Fort Saint-Louis (Texas)

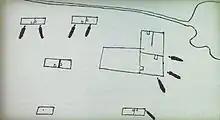
Plan of Fort Saint Louis drawn by a member of the Spanish expedition that discovered it in 1689. It shows the river, the buildings and the location of the cannons.

In early June, La Salle led the remaining settlers to the newly discovered site. Seventy people embarked on an 80-kilometer overland journey on June 12. All provisions and goods were unloaded from "La Belle", a back-breaking task that was completed by mid-July. The last load was taken away by the 30 men who had guarded the ship until then. Although trees were growing near the new site, they were not suitable for building a fort, and logs had to be transported several kilometers to the construction site. Some of the beams and planks salvaged from "L'Aimable" were also transported. By the end of July, half the settlers had died of exhaustion and starvation.